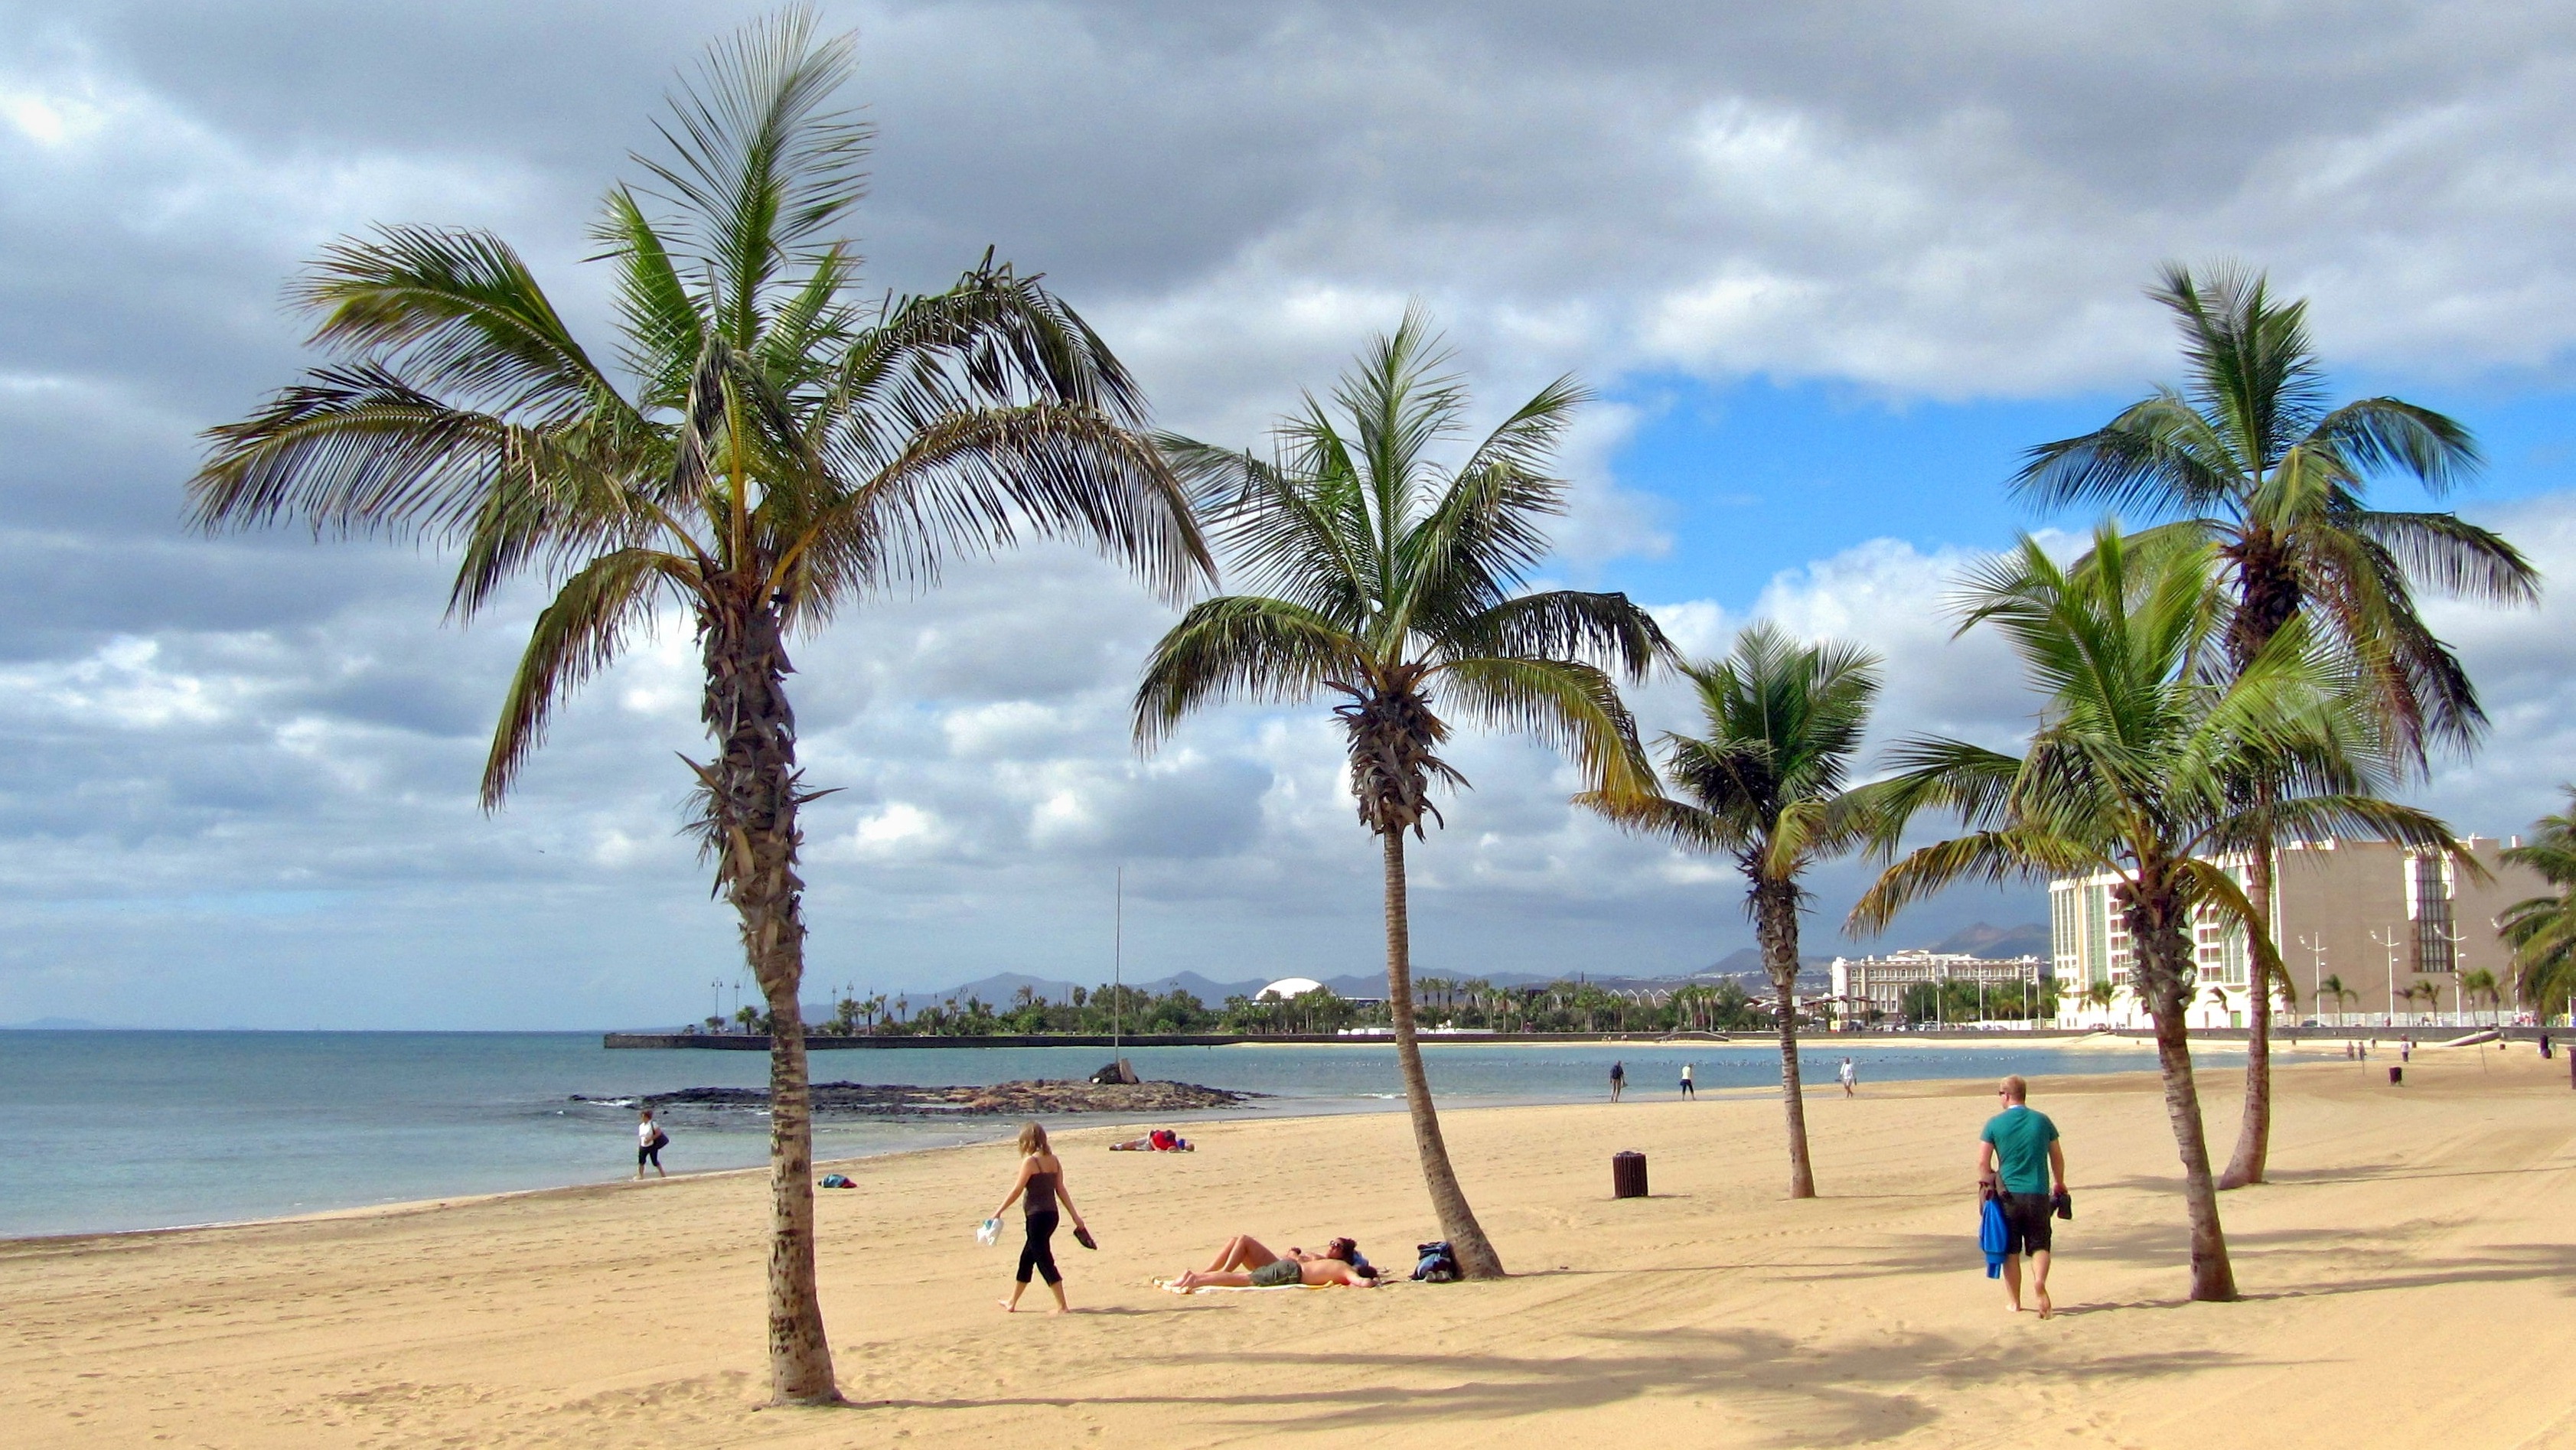
beach, sea, coast, tree, sand, ocean, sun, shore, vacation, holiday, bay, body of water, caribbean, palm trees, tropics, cape, recovery, lanzarote, arrecife, arecales, palm family